Question: Please indicate a possible affordance area of the banana that can be used for eating
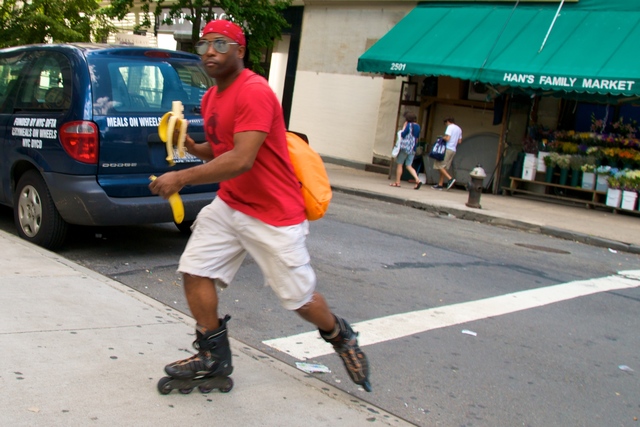
Answer: [153.5, 101.5, 188.5, 155.5]